Naval history of Japan

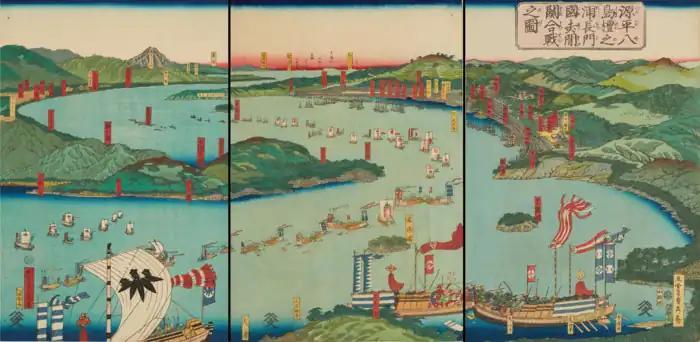
Naval battle of Dan-no-Ura in 1185.

During the Yamato period, Japan had intense naval interaction with the Asian continent, largely centered around diplomacy and trade with China, the Korean kingdoms, and other continental states, since at latest the beginning of the Kofun period in the 3rd century. According to a mythological account in the "Kojiki" and "Nihon Shoki", Empress Jingū is claimed to have invaded Korea in the 3rd century, and to have returned victorious after three years. Whether a Japanese political entity actually ruled a part of Korea in ancient times is debated, but considered unlikely for that time period.